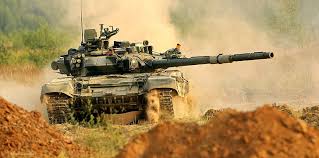
Label: T-90